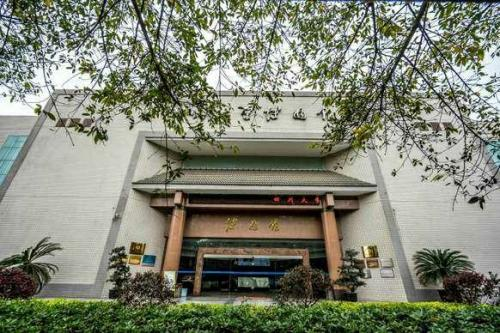
地标名称：四川大学博物馆
所在城市：成都市·武侯区